Life of Joseph Smith from 1839 to 1844

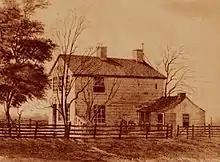
Carthage Jail (c. 1885), where Smith was killed in 1844

When the destruction of the "Expositor" was reported to Smith's journalistic enemy Thomas C. Sharp, his "Warsaw Signal" published a call to action: "Citizens arise, one and all!!! Can you stand by, and suffer such Infernal Devils! to rob men of their property and rights without avenging them. We have no time for comment, every man will make his own. Let it be made with Powder and Ball!!!"